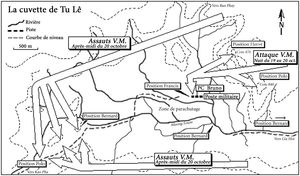
Carte du repli du 6e BPC de Tu Lê durant les journées du 19 puis 20 octobre 1952.
Les combats de Tu Lê sont une suite d'affrontements qui eurent lieu durant la Guerre d'Indochine du 16 au 23 octobre 1952 dans la région Haut-Tonkin durant lesquels le 6ᵉ Bataillon de Parachutistes Coloniaux du commandant Bigeard s'est opposé aux divisions 308 et 312 du général Giap, dont l'offensive sur Nghia Lo avait été révélée par des informateurs au colonel Ducourneau, patron du Groupement Aéroporté nᵒ 2. L'ensemble des combats s'est terminé par un repli du 6ᵉ BPC et des soldats rapatriés des deux postes pris par le Viet Minh, le commandant Bigeard réussissant à ramener pratiquement tous ses hommes.